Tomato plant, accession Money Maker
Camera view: horizontal (90 deg, fisheye); turntable rotation: 330 degrees
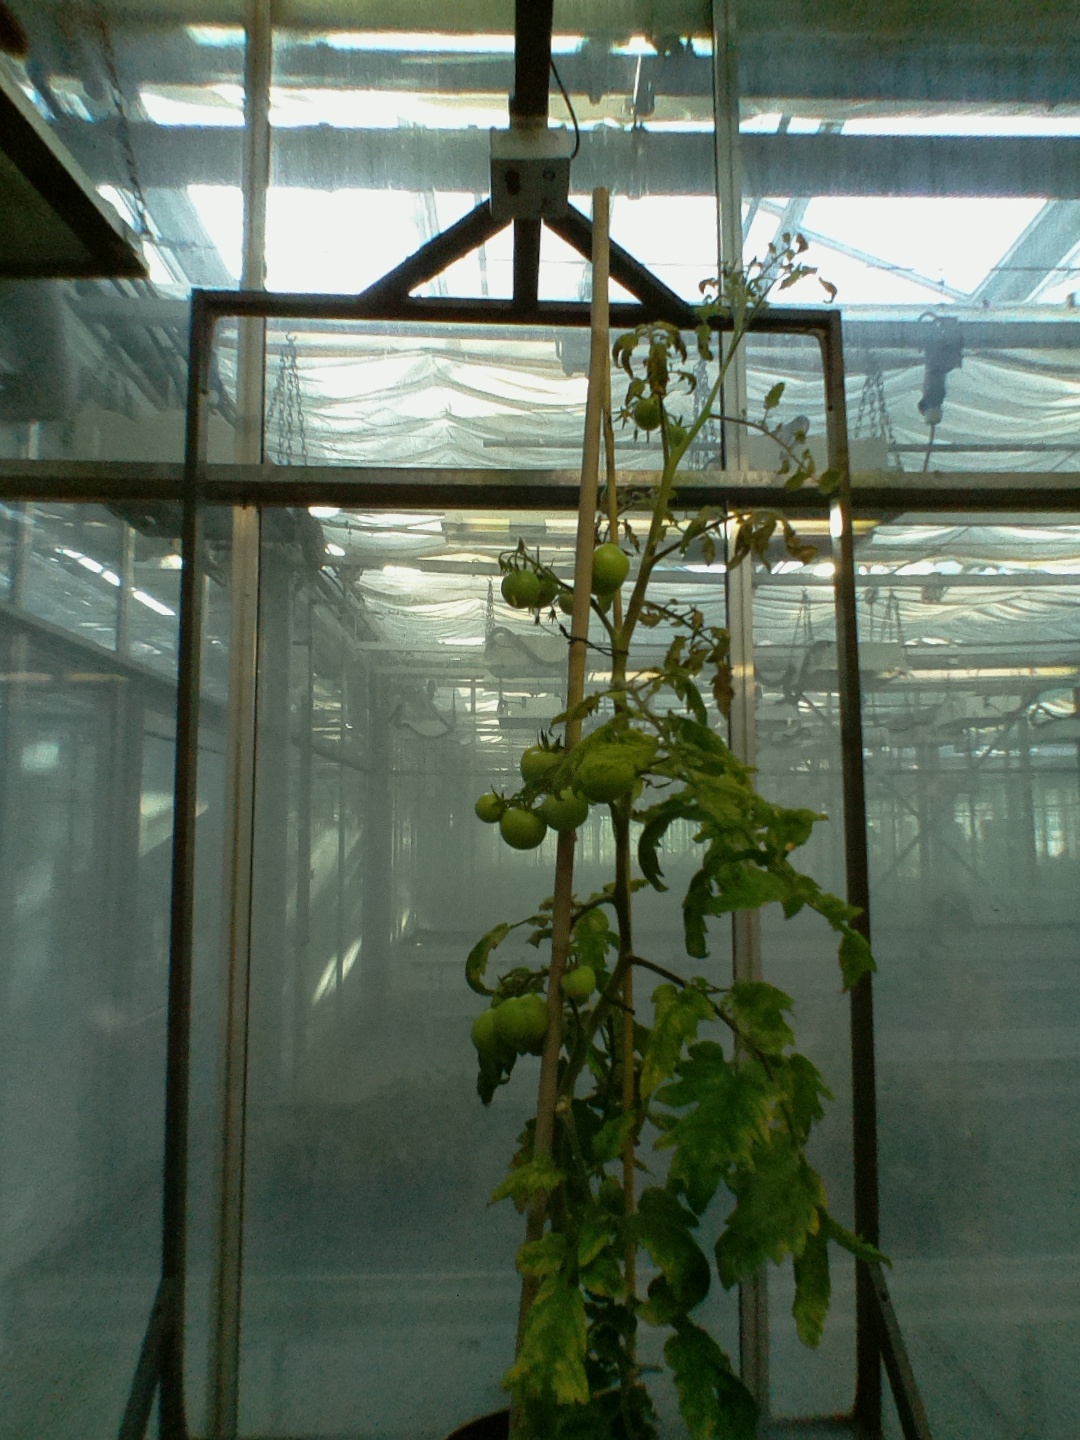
BBCH growth stage 78: 80% -90% of final fruit size